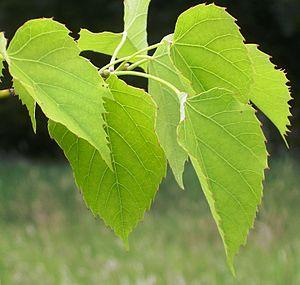
Tilia chingiana, le tilleul du Guangxi, est un tilleul de taille moyenne, originaire des provinces d'Anhui, Jiangsu, Jiangxi et Zhejiang, en Chine.